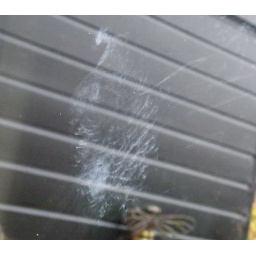
silhouette of a pigeon that flew against the window